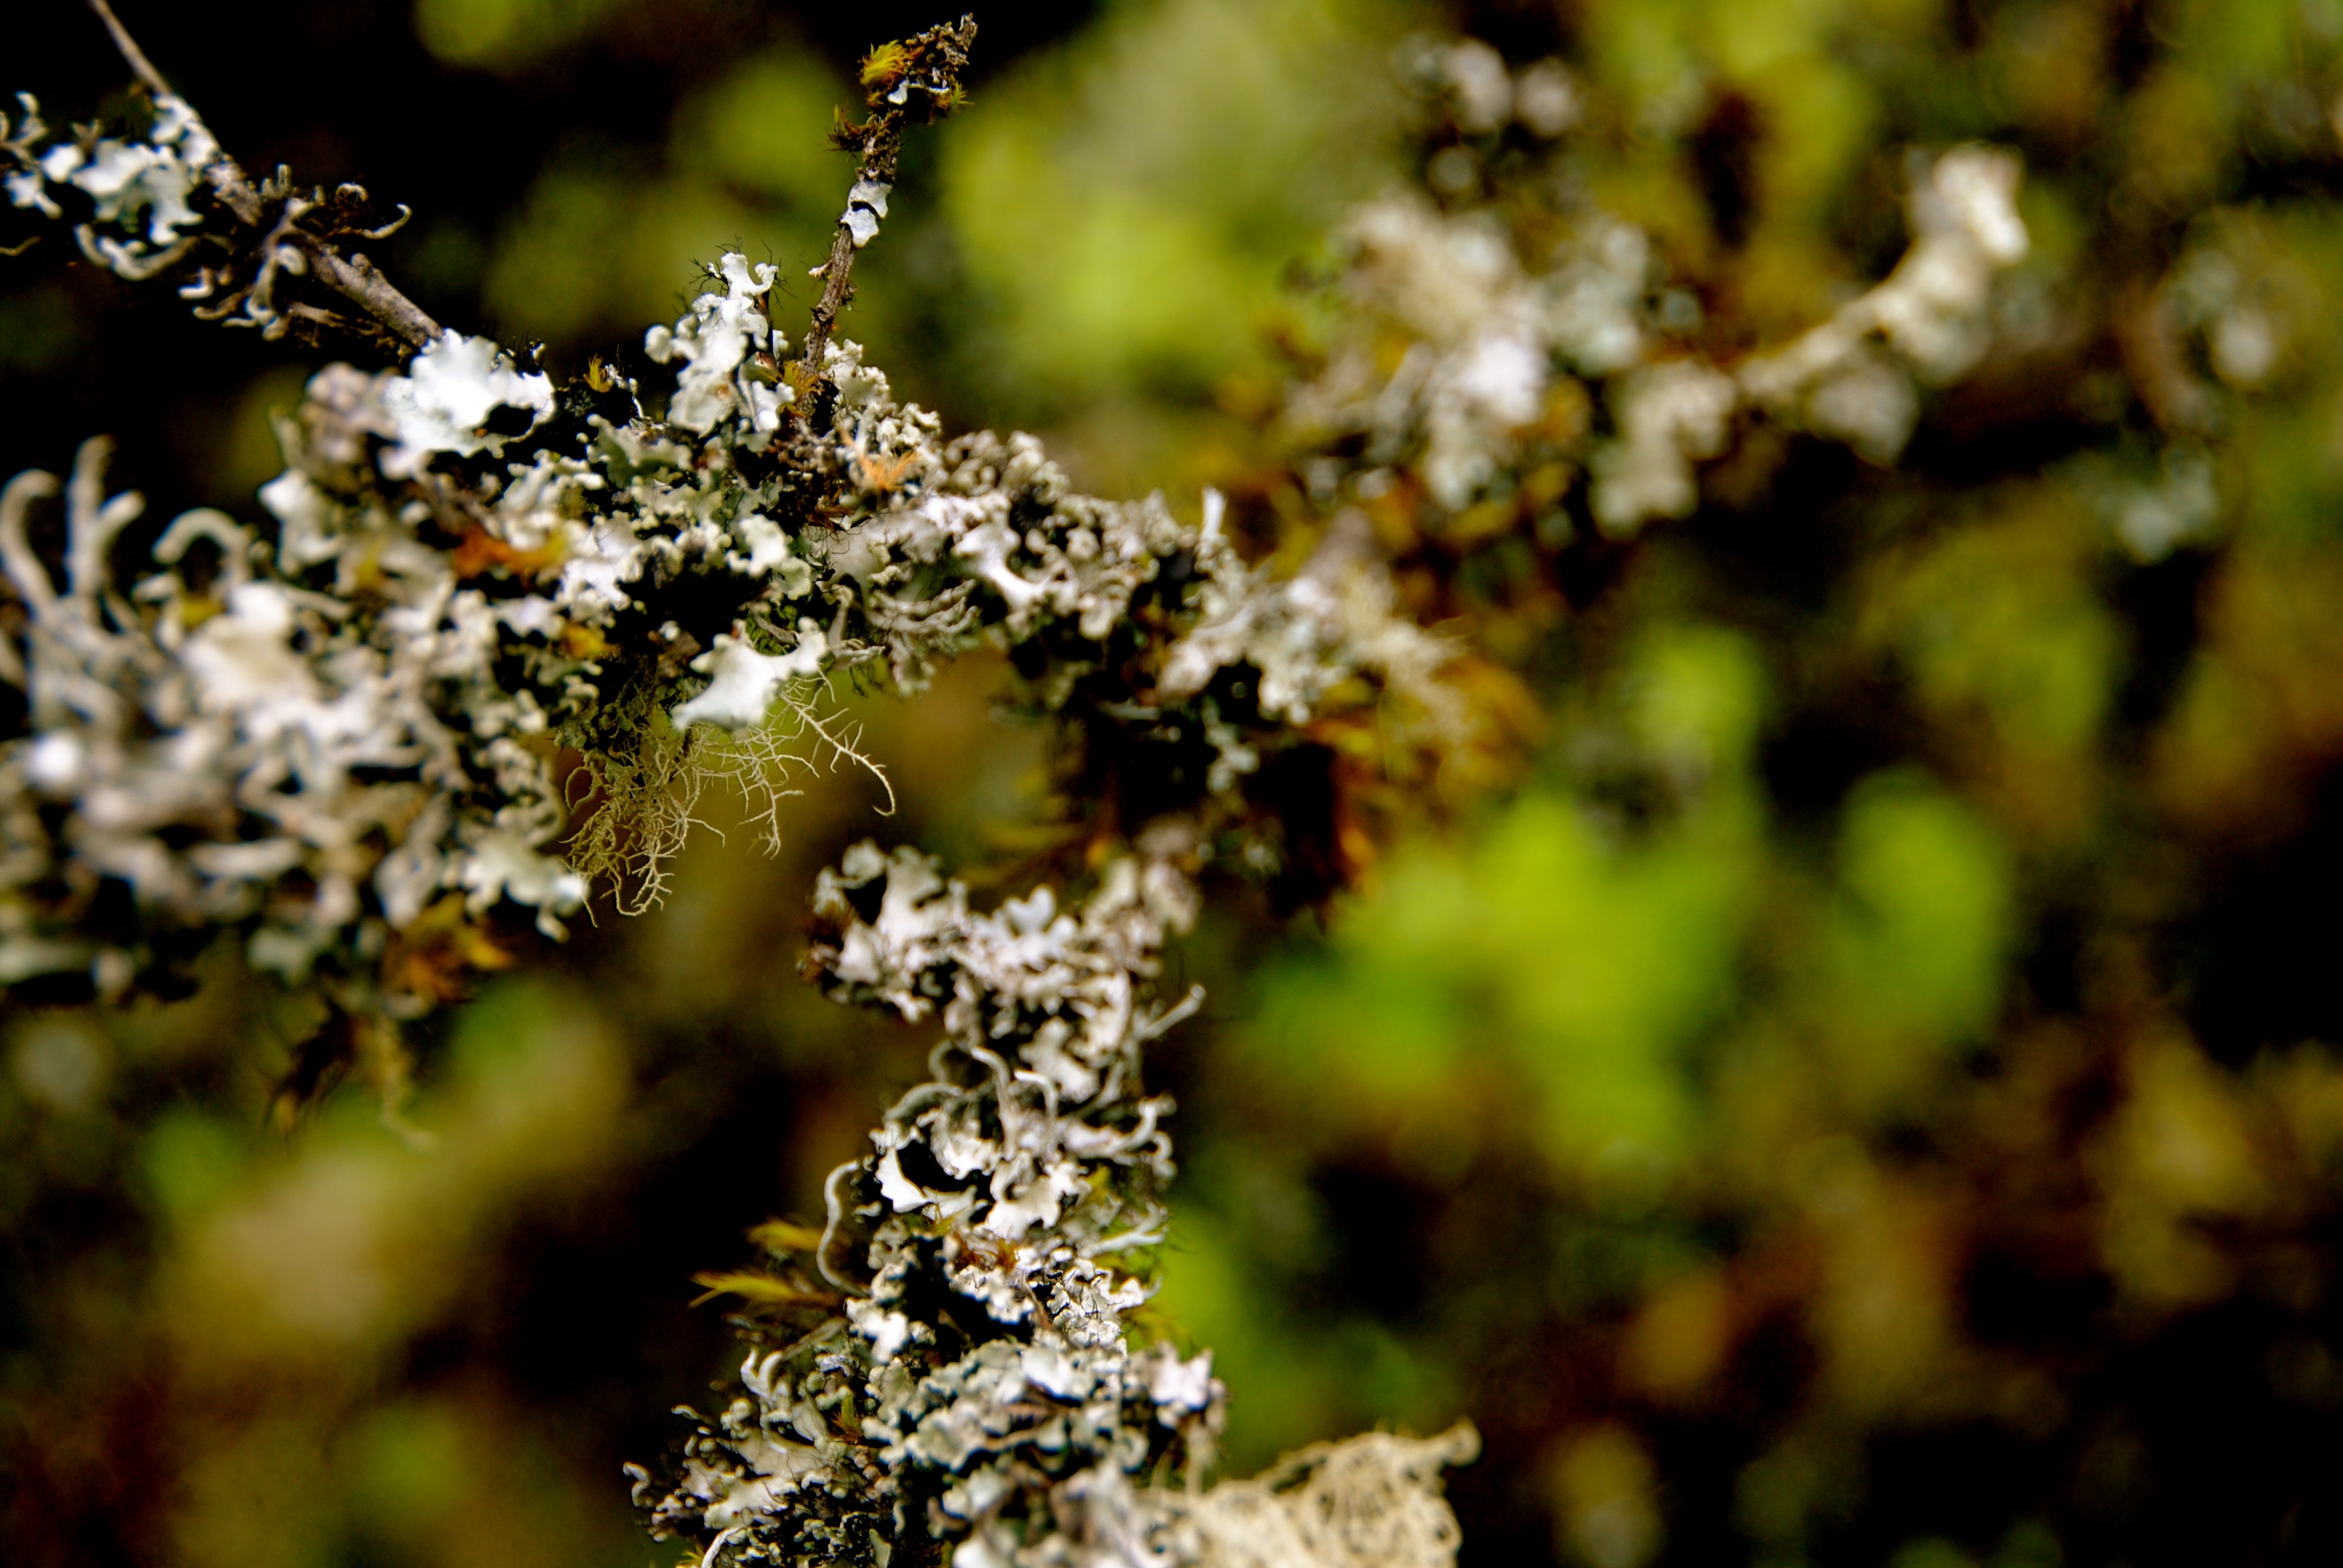
tree, nature, branch, blossom, plant, photography, sunlight, leaf, flower, spring, green, produce, autumn, botany, flora, season, cherry blossom, close up, shrub, macro photography, flowering plant, woody plant, land plant